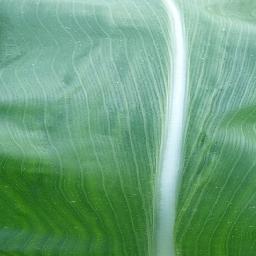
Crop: corn
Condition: (maize)_healthy